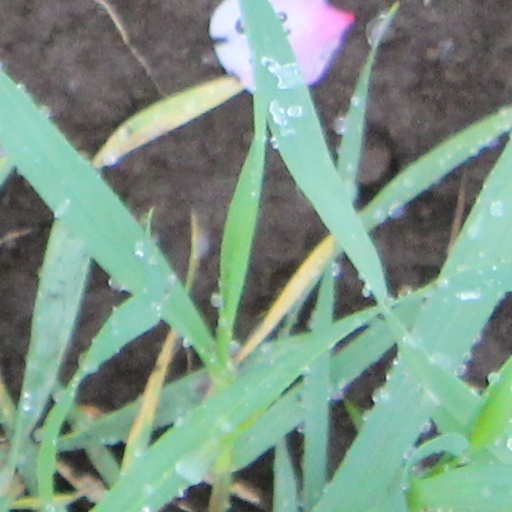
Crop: wheat